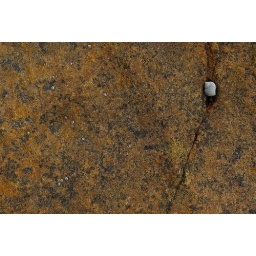
A pair of rock abstract shots from my archives, both were taken at East Mathers beach near Johnshaven.